Fetish model

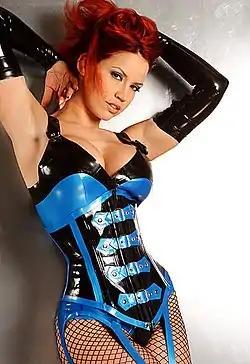
Bianca Beauchamp modelling a latex corset

A fetish model is a model who models fetish clothing or accessories that augment their body in a fetish-like manner or in fetishistic situations. Fetish models do not necessarily work exclusively in that form of modeling.